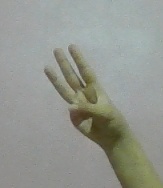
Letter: thaa